Highland People Discovery Museum

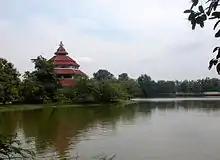
The museum building

The Highland People Discovery Museum (พิพิธภัณฑ์เรียนรู้ราษฎรบนพื้นที่สูง), formerly known as the Tribal Museum, is an ethnographic museum in the Mueang Chiang Mai District of Chiang Mai province, northern Thailand, showing the life of Thailand's minority hill tribes.